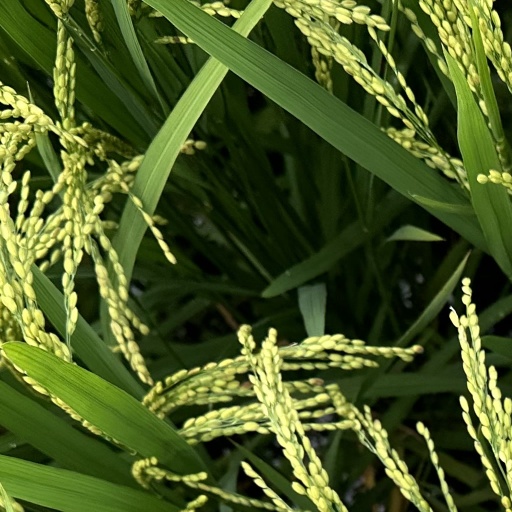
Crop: rice